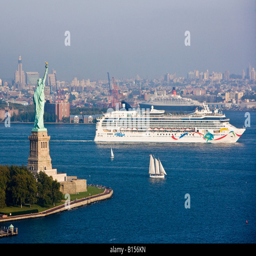
aerial view , going to sea